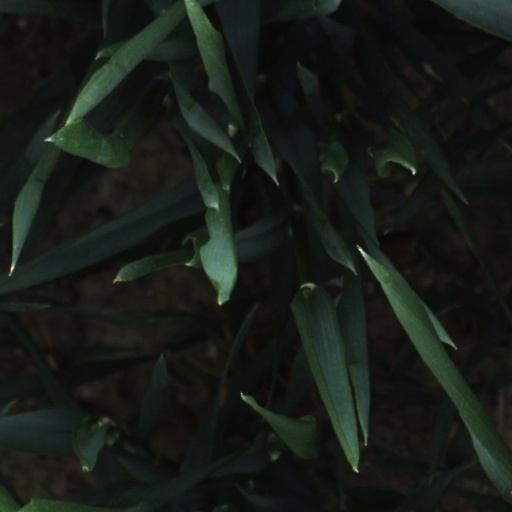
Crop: wheat